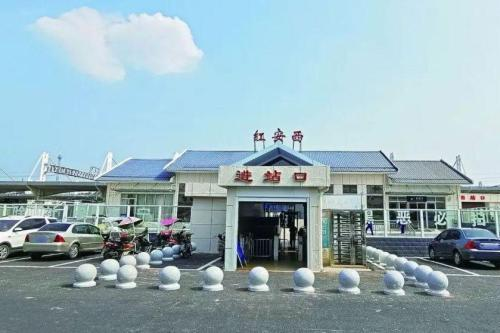
地标名称：红安西站
所在城市：黄冈市·红安县